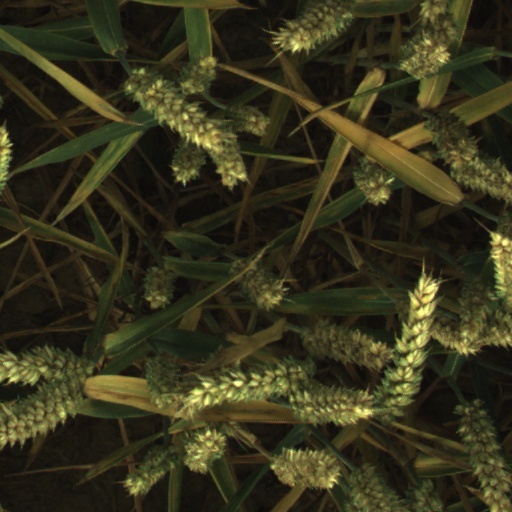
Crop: wheat